York Layerthorpe railway station

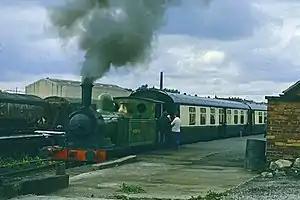
September 1977

York Layerthorpe railway station was a railway station in Layerthorpe, a suburb of York, North Yorkshire, England.